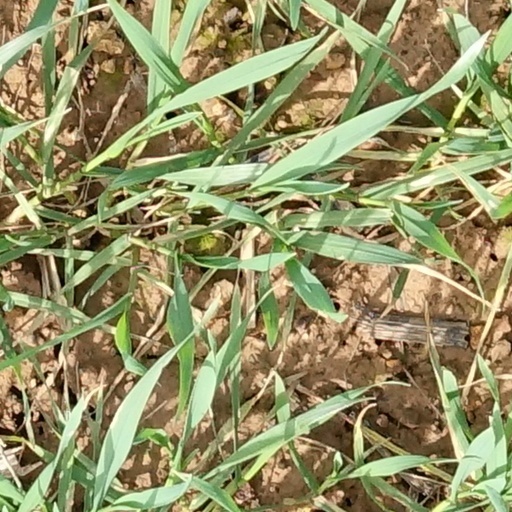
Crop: wheat